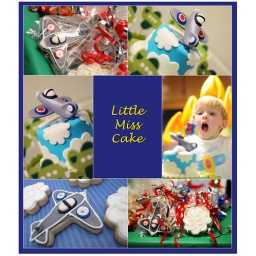
Blowout birthday cake with clouds and plane in flight.  Also coordinating jet plane &amp;amp; fluffy cloud cookies....